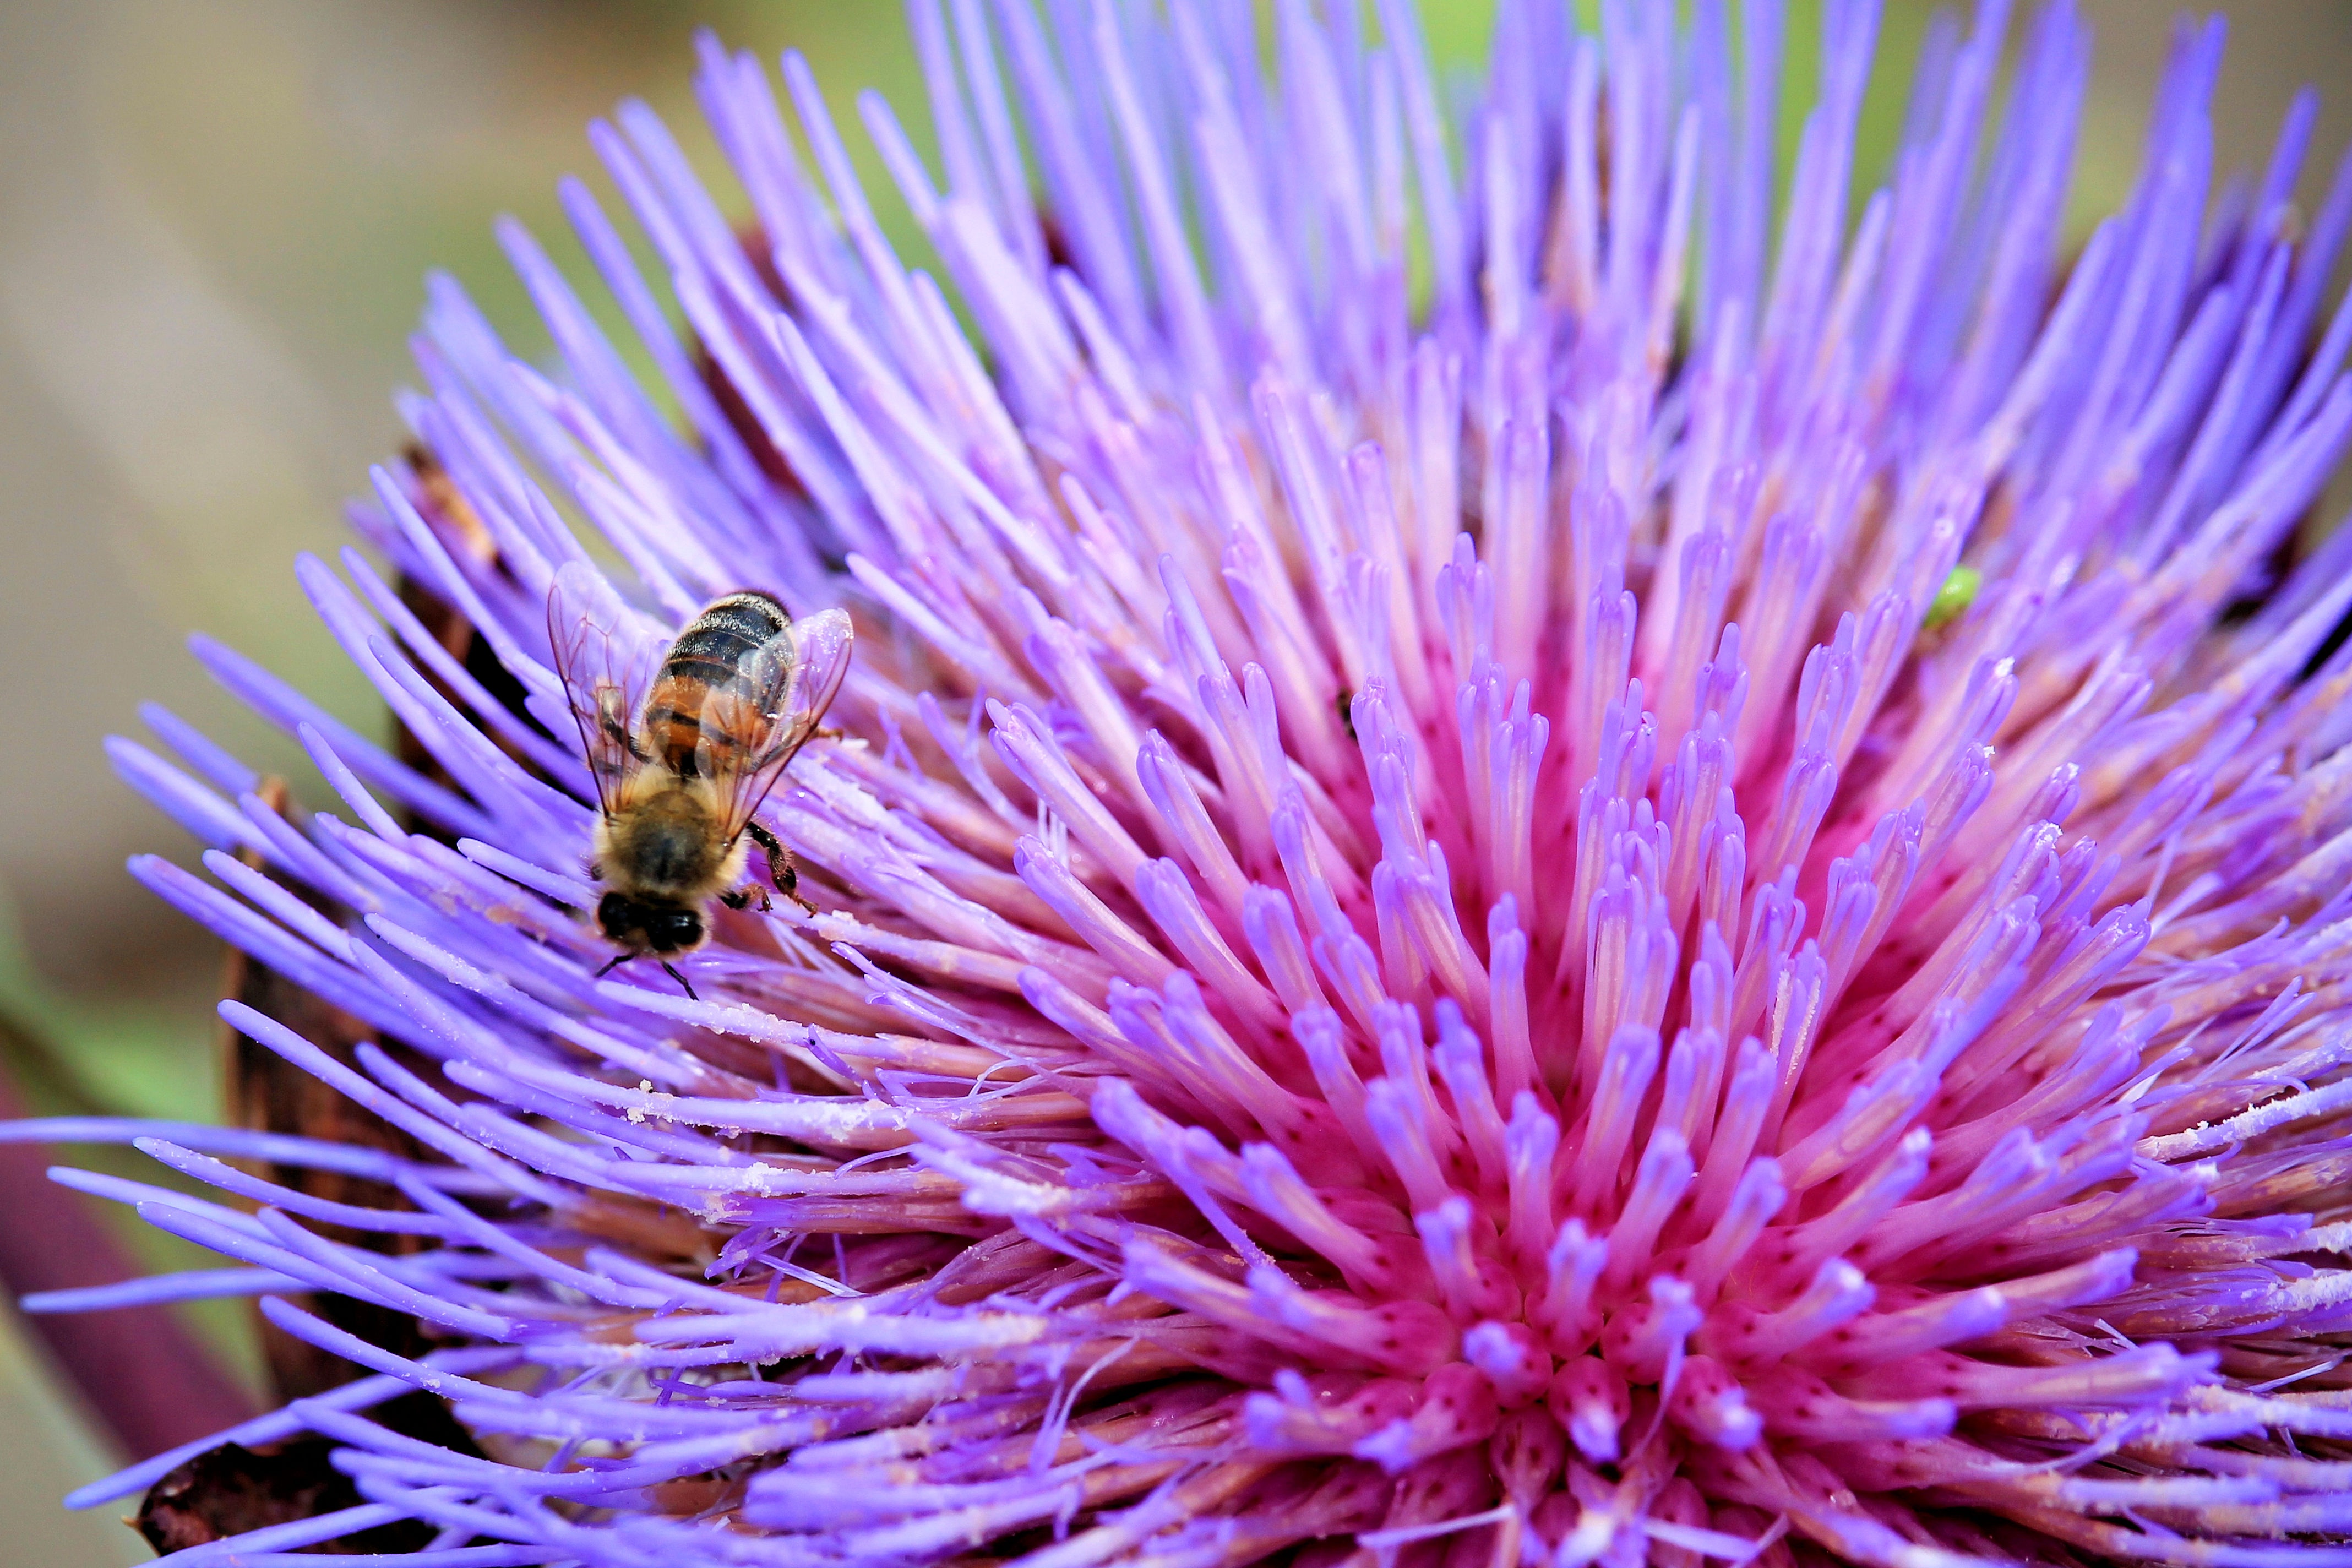
blossom, plant, photography, flower, purple, petal, bloom, pollen, insect, biology, flora, fauna, invertebrate, artichoke, close up, bee, thistle, nectar, macro photography, flowering plant, honey bee, daisy family, artichokenbl te, land plant, membrane winged insect